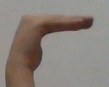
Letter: haa